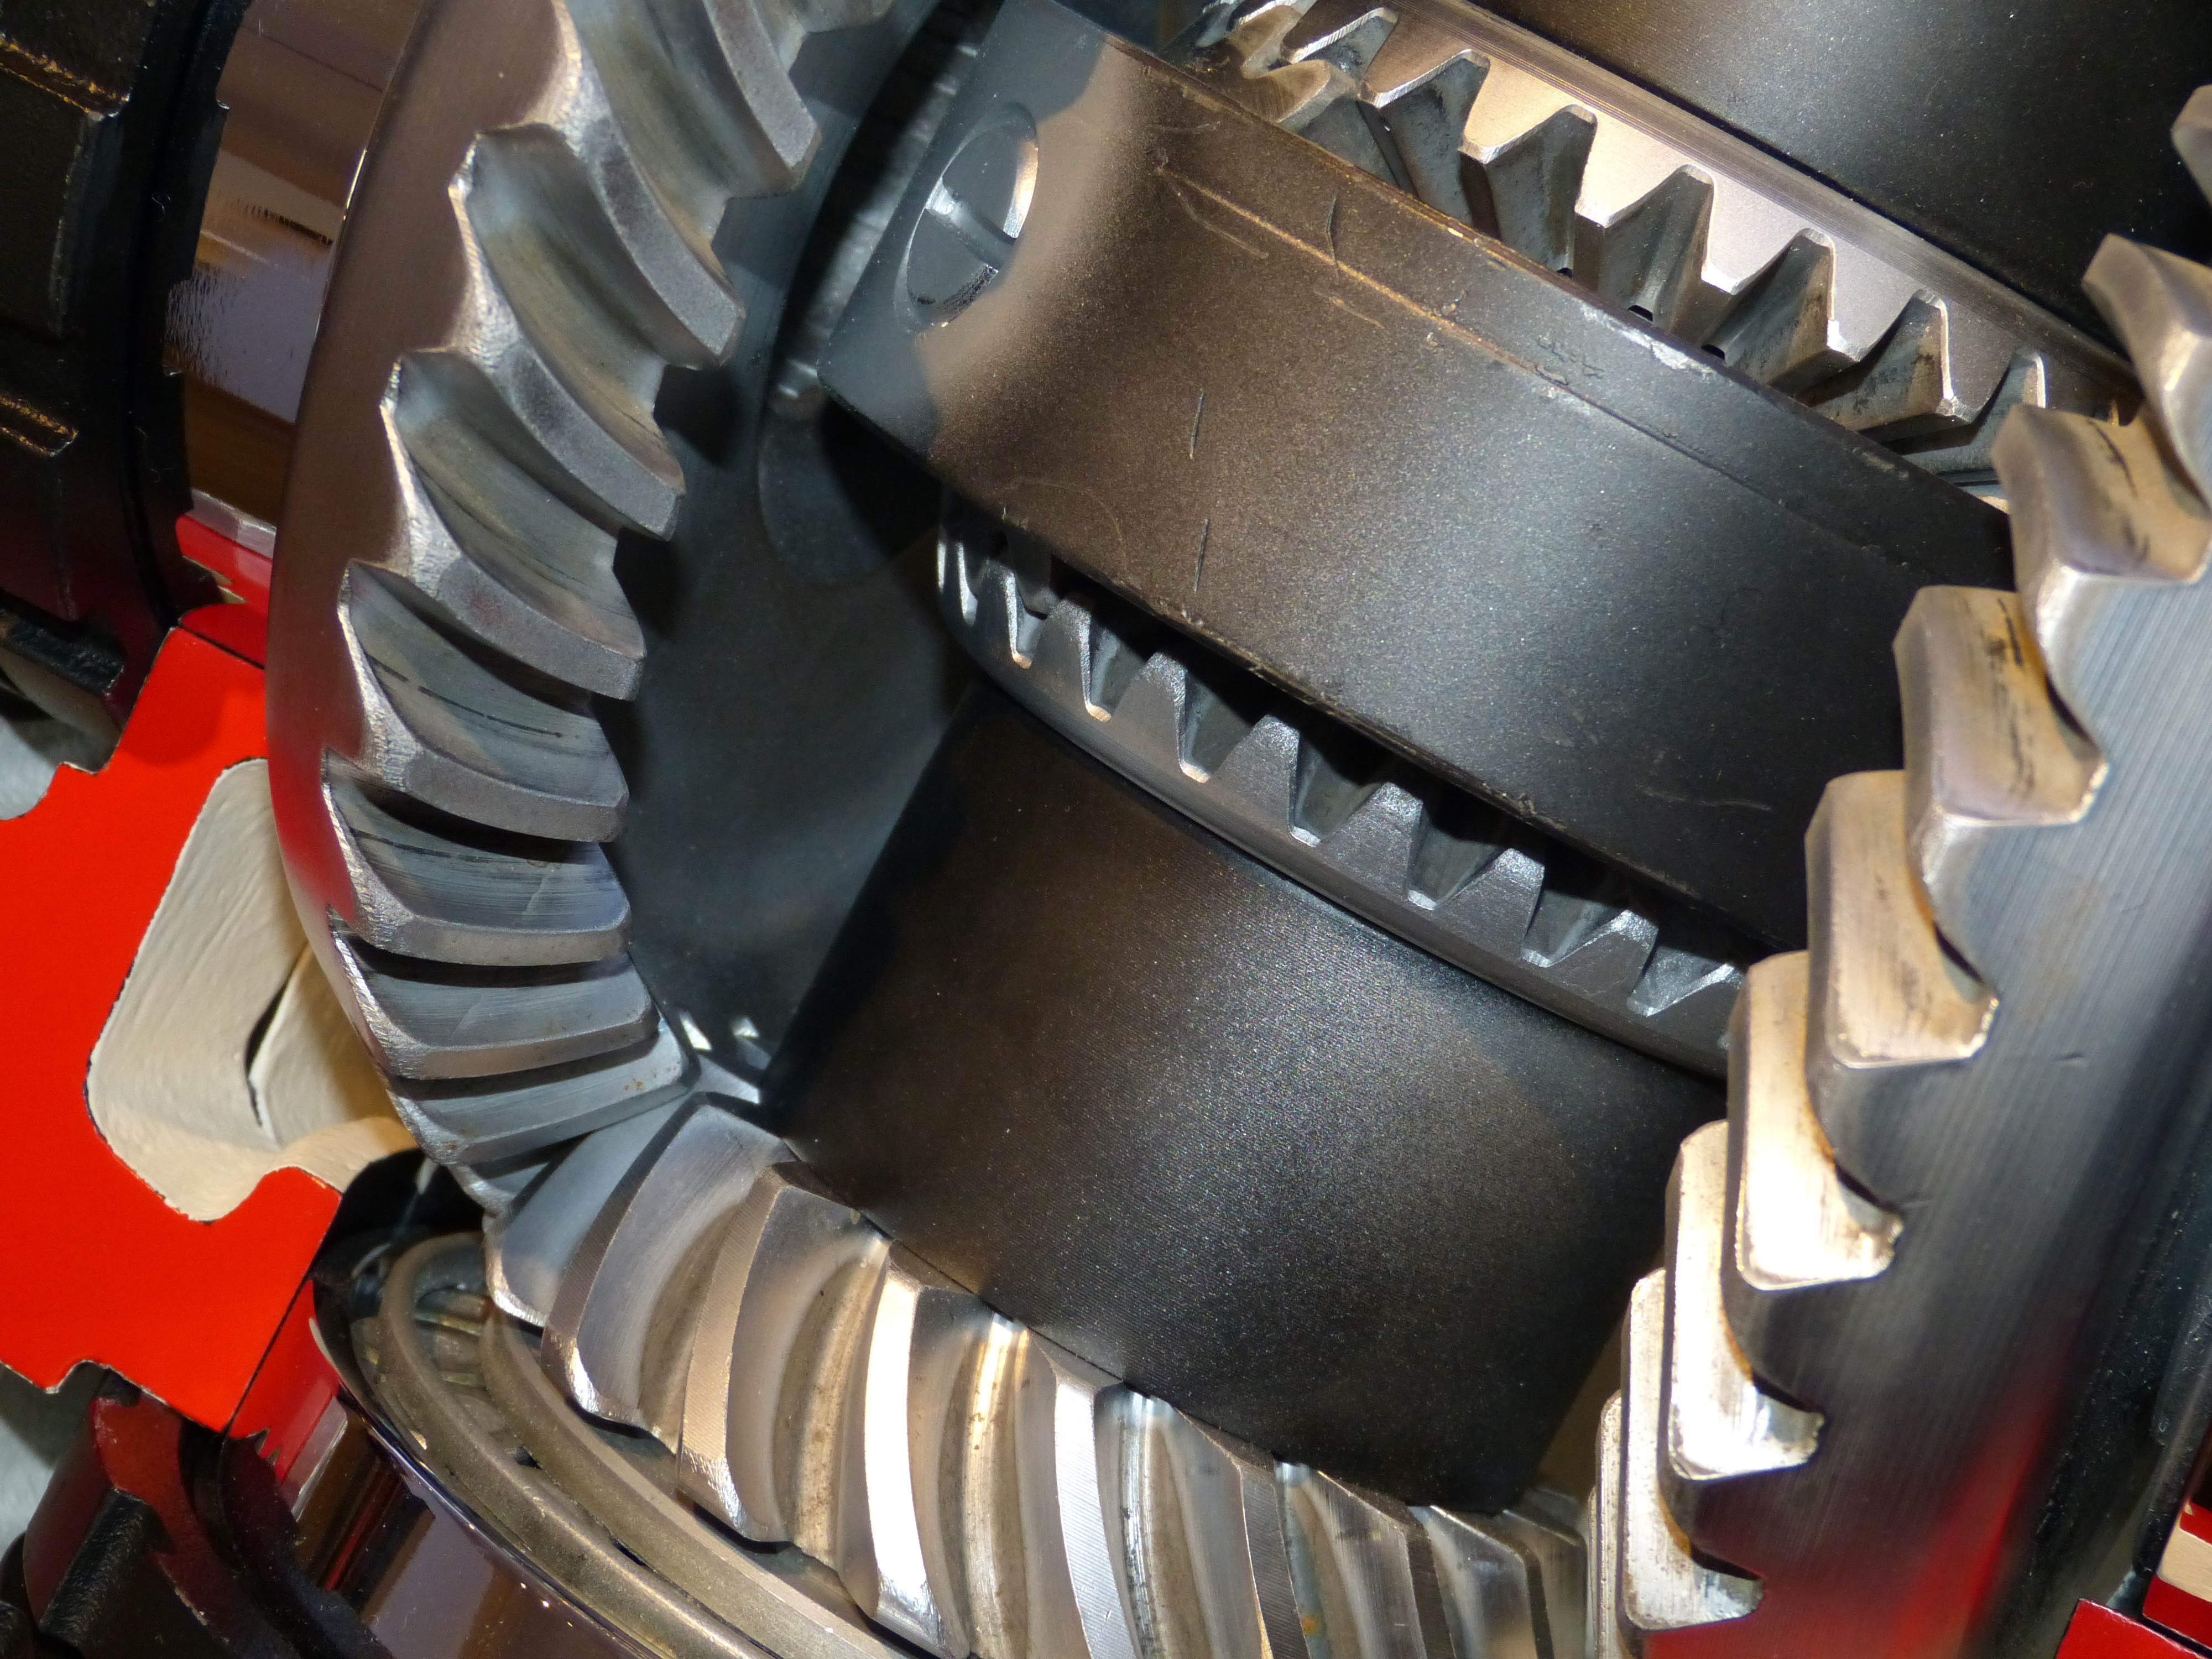
technology, wheel, vehicle, gear, drive, auto, machine, steering wheel, tire, bumper, close up, engine, motor, dare, pkw, transmission, metallic, mechanics, passengers cars, auto part, automotive exterior, automotive tire, aircraft engine, automotive engine part